Ostend Manifesto

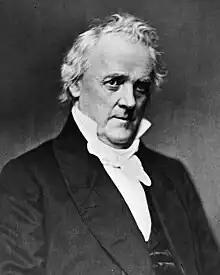
James Buchanan is believed to have authored the document.

Marcy suggested Soulé confer with Buchanan and John Y. Mason, Minister to France, on U.S. policy toward Cuba. He had previously written to Soulé that, if Cuba's purchase could not be negotiated, "you will then direct your effort to the next desirable object, which is to detach that island from the Spanish dominion and from all dependence on any European power"—words Soulé may have adapted to fit his own agenda. Authors David Potter and Lars Schoultz both note the considerable ambiguity in Marcy's cryptic words, and Samuel Bemis suggests he may have referred to Cuban independence, but acknowledges it is impossible to know Marcy's true intent. In any case, Marcy had also written in June that the administration had abandoned thoughts of declaring war over Cuba. But Robert May writes, "the instructions for the conference had been so vague, and so many of Marcy's letters to Soulé since the "Black Warrior" incident had been bellicose, that the ministers misread the administration's intent."